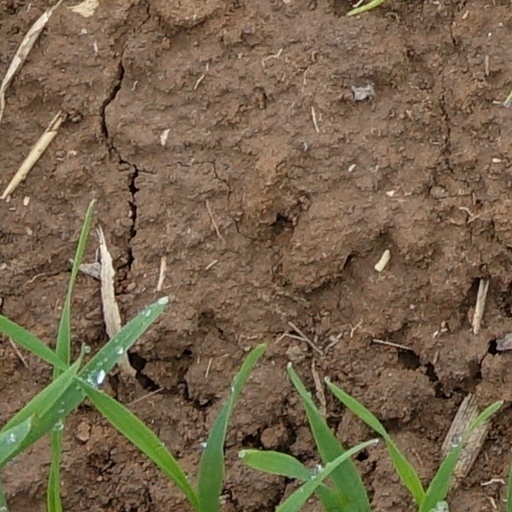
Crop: wheat